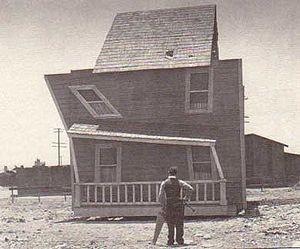
La Maison démontable ou La Maison démontable de Malec est un film américain réalisé par Buster Keaton et Edward F. Cline, sorti en 1920.